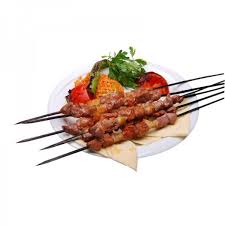
Yemek: kebap